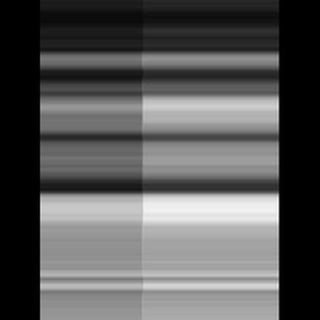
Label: sugarcane_red_rot